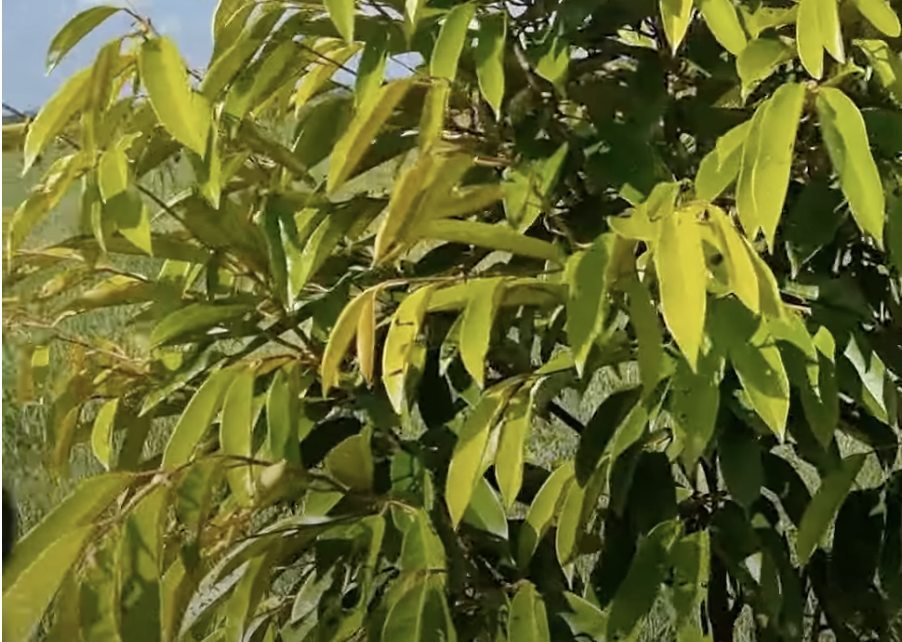
Label: yellow_leaf